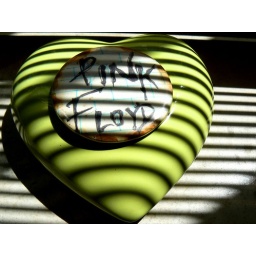
To the members of the Greenmonster's group - you break the wall in my green heart!